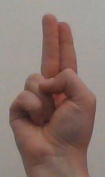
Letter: taa